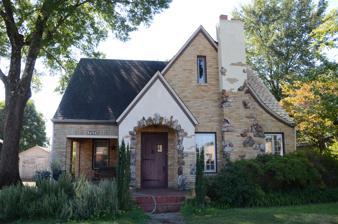
Building: Hunt House (Searcy, Arkansas)
Country: United States of America
Year built: 1935
Historic house in Arkansas, United States United States historic place Hunt House U.S. National Register of Historic Places Show map of Arkansas Show map of the United States Location 707 W. Center St., Searcy, Arkansas Coordinates 35°14′54″N 91°44′41″W / 35.24833°N 91.74472°W / 35.24833; -91.74472 Area less than one acre Built 1935 ( 1935 ) Architectural style Late 19th And 20th Century Revivals, English Revival MPS White County MPS NRHP reference No. 91001207 Added to NRHP September 13, 1991 The Hunt House is a historic house at 707 West Center Street in Searcy, Arkansas .  It is a 1 + 1 ⁄ 2 -story wood-frame house, its exterior finished in brick, stucco, stone, and other materials.  It is roughly T-shaped, with intersecting gable-roofed sections.  The front-facing gable has the entry porch projecting from its left front, and a chimney to its right.  Both are formed out of brick with randomly placed stone at the lower levels, and stuccoed brick at the upper levels.   Built about 1935, it is one of Searcy's finer examples of English Revival architecture . The house was listed on the National Register of Historic Places in 1991. See also National Register of Historic Places listings in White County, Arkansas References